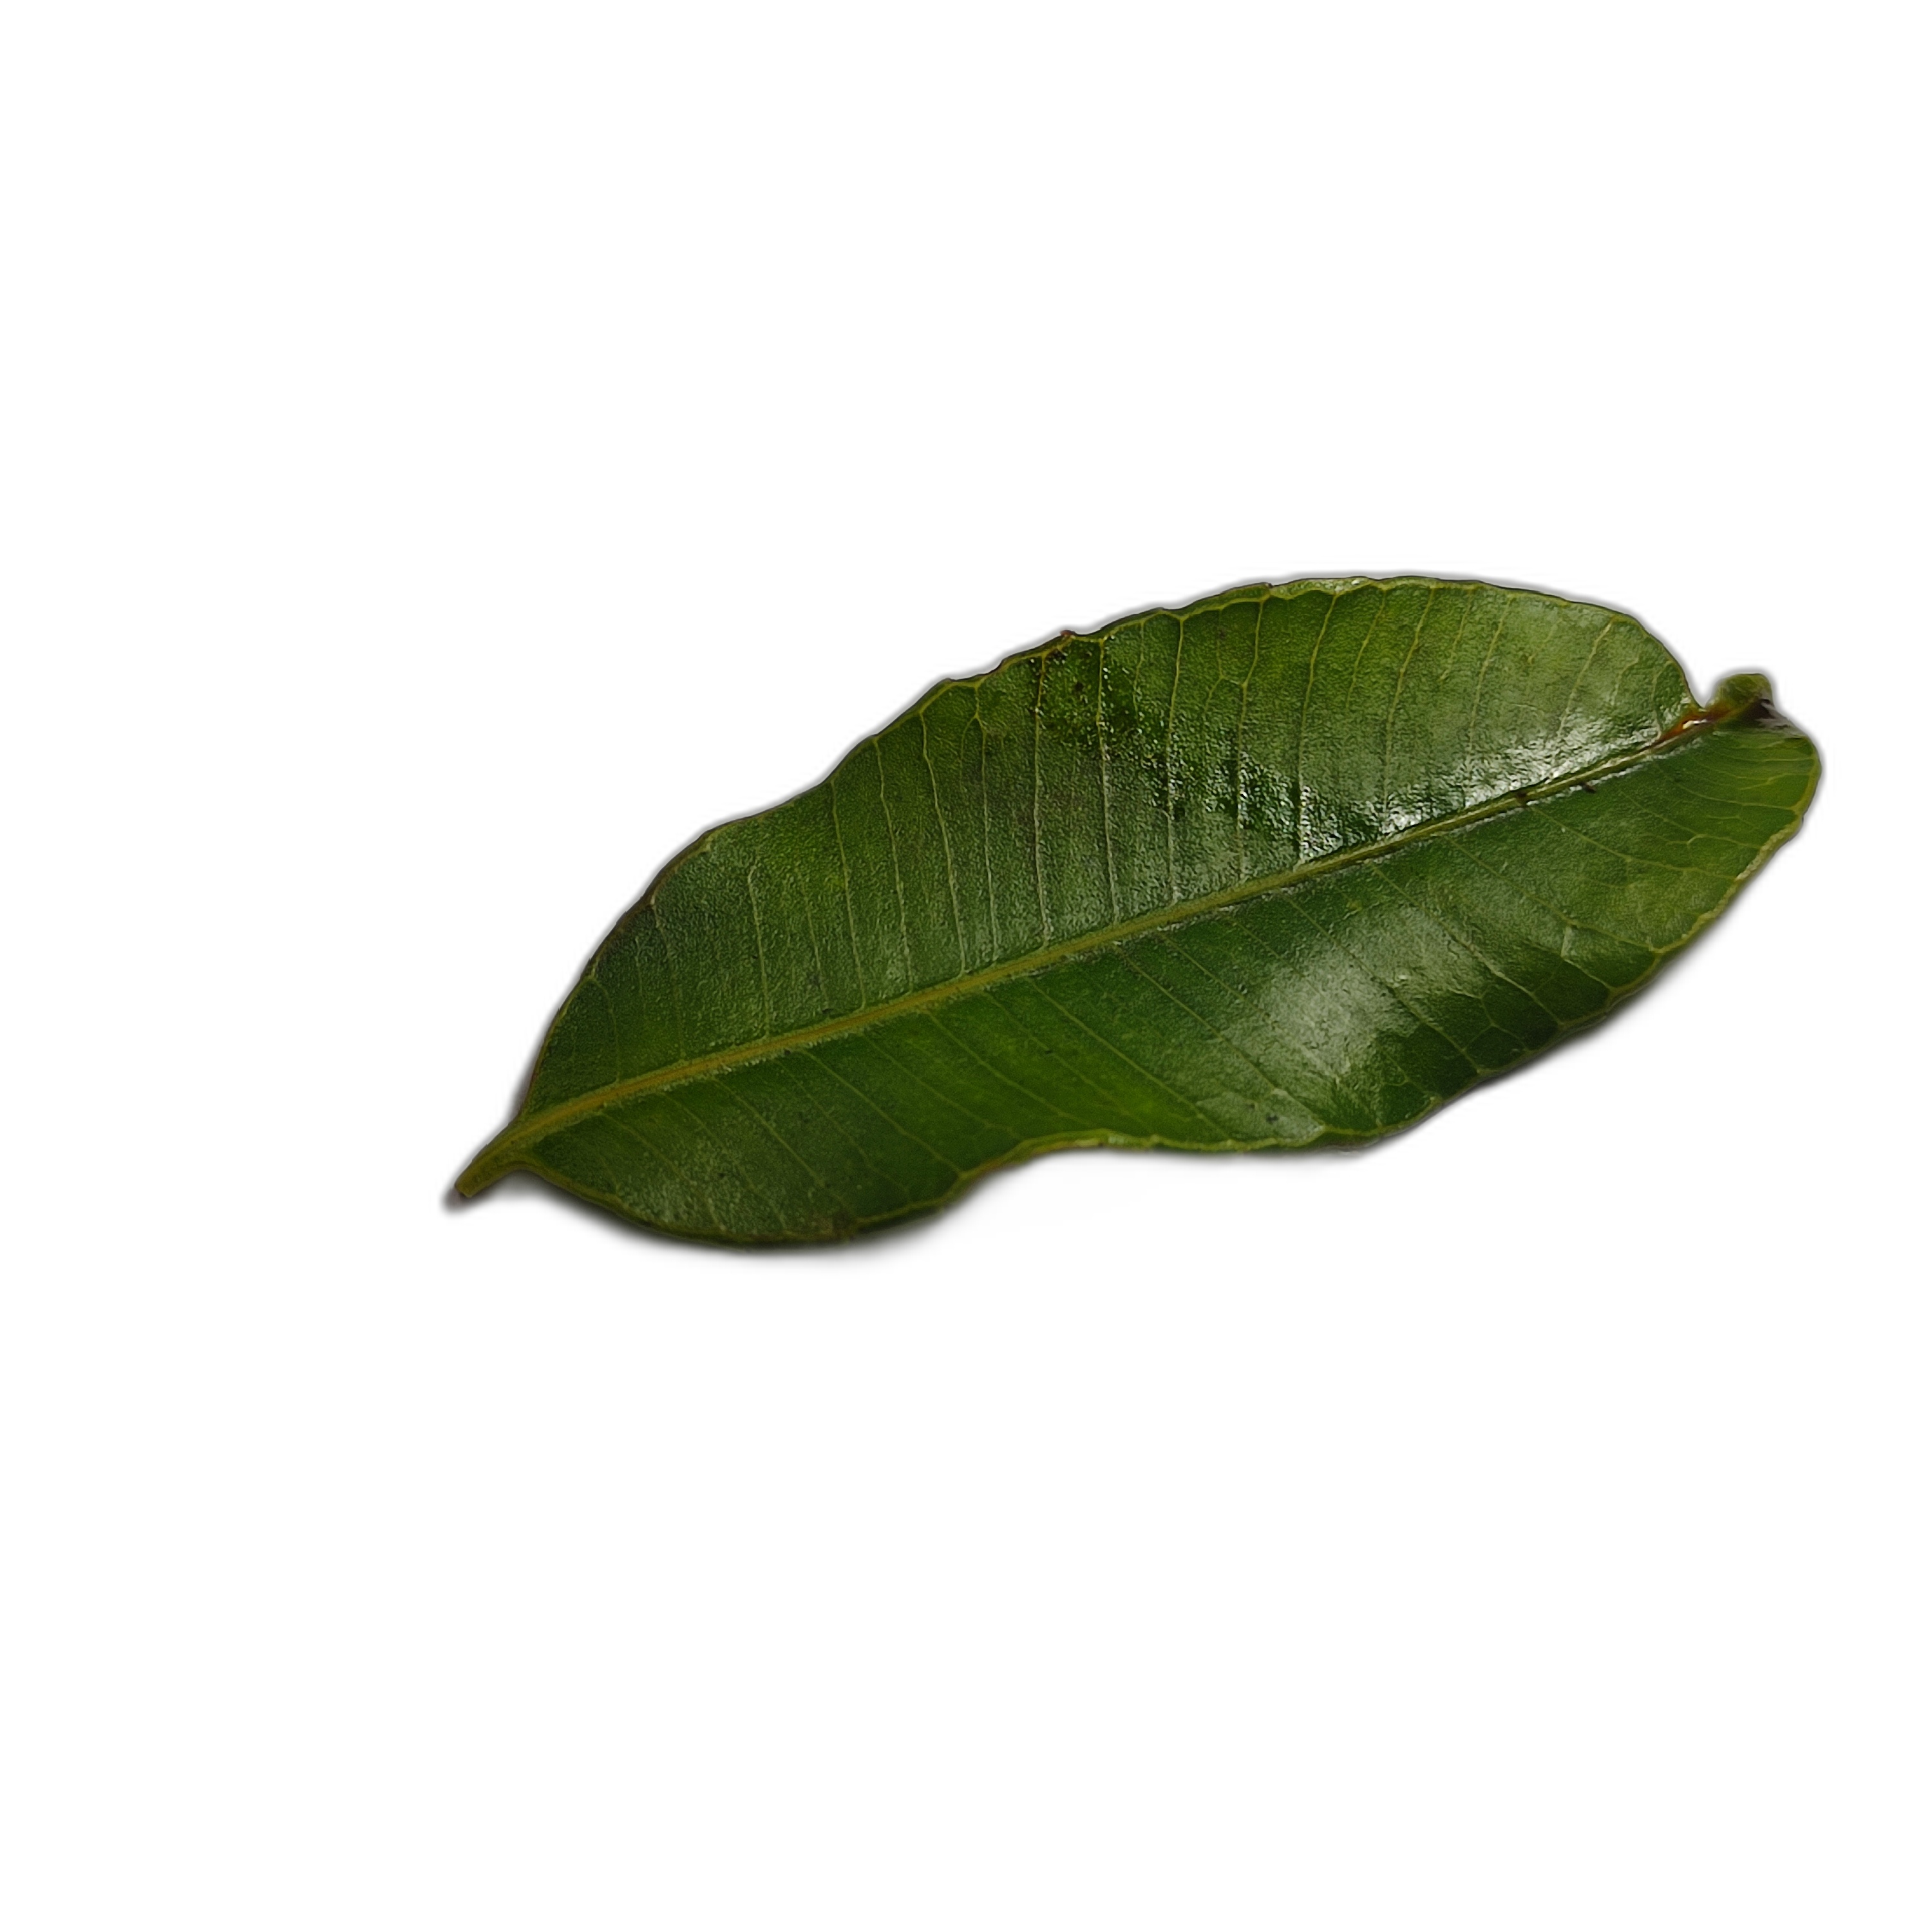
Label: healthy